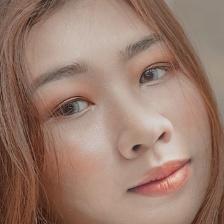
Label: faces